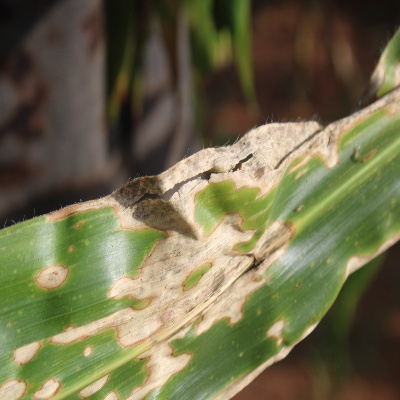
Crop: Maize
Condition: leaf blight